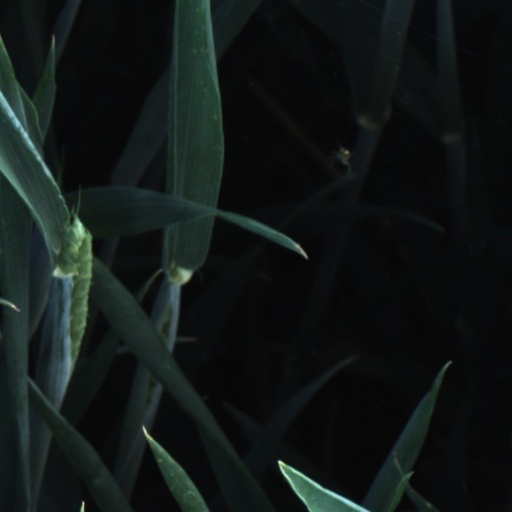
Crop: wheat